One More Tomorrow (film)

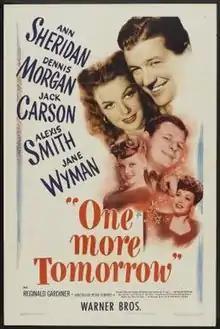
Theatrical release poster

One More Tomorrow is a 1946 American drama film directed by Peter Godfrey and written by Charles Hoffman and Catherine Turney (additional dialogue by Julius J. Epstein and Philip G. Epstein) from the play "The Animal Kingdom" by Philip Barry. The film, starring Ann Sheridan, Dennis Morgan, Jack Carson, Alexis Smith, Jane Wyman and Reginald Gardiner. It was released by Warner Bros. on June 1, 1946. A pre-code 1932 film, "The Animal Kingdom," is also based on the play.